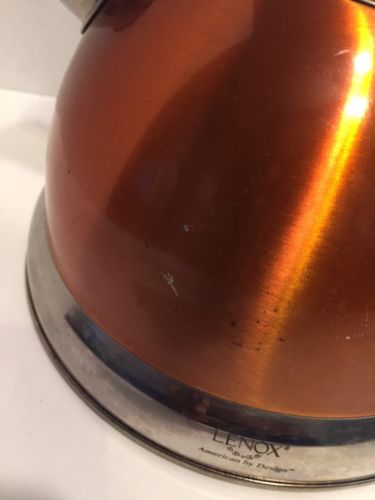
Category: kettle